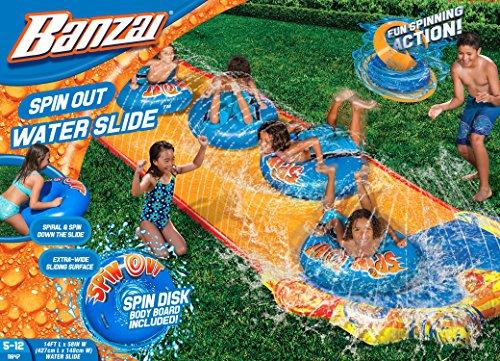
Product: BANZAI Spin Out Slide with Spin Disk Bodyboard
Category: Toys & Games | Sports & Outdoor Play | Inflatable Bouncers
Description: Oversized inflatable rider tube with sturdy handles included.
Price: $14.12
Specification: ProductDimensions:14x2.5x12inches|ItemWeight:4.25pounds|ShippingWeight:4.25pounds(Viewshippingratesandpolicies)|ASIN:B071L7S6ZF|Itemmodelnumber:11647FR|Manufacturerrecommendedage:5yearsandup